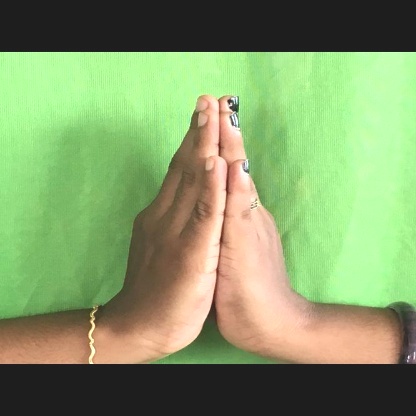
Mudra: Anjali